City of Preston (Victoria)

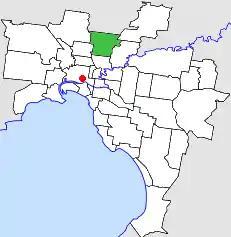
Location in Melbourne

The City of Preston was a local government area about north-northeast of Melbourne, the state capital of Victoria, Australia. The city covered an area of , and existed from 1871 until 1994.